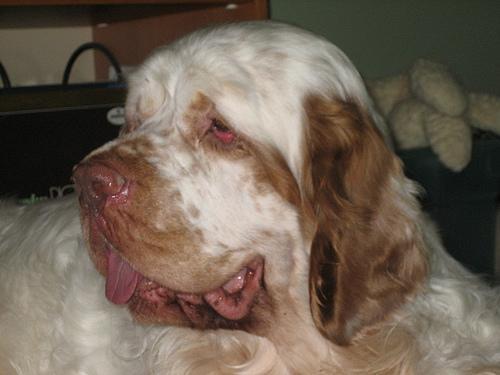
clumber